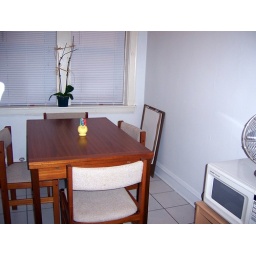
It's nice to get to sit at the kitchen table and eat.  Sometimes we do the crossword puzzle together over dinner.